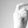
ASL letter: X